James Baker

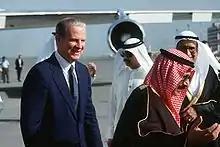
Baker arrives at Kuwait International Airport on April 22, 1991 following successful end to the First Gulf War

Shortly after the election, Baker and Meese met to arrange their division of responsibilities. chief of staff in an informal agreement that has been referred to as the Troika: Baker would be chief of staff, in charge of day-to-day issues of access to the president and negotiations; Meese would be Counselor to the President, in charge of directing policy and long-term initiatives; With Deaver, who would be in charge of the administration's image, they made up "The Troika" of senior White House officials.